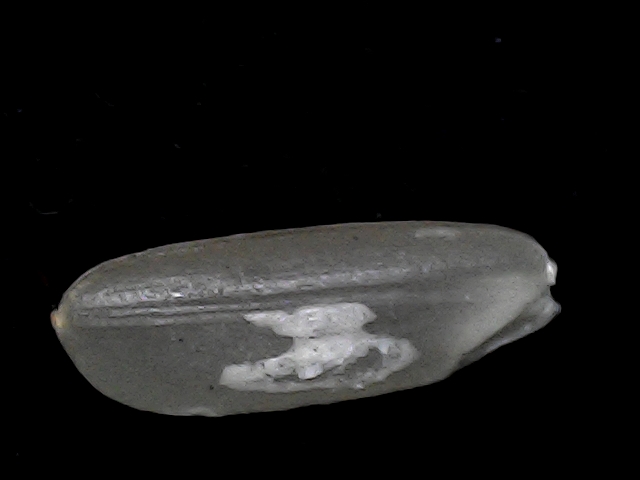
Rice variety: BD56